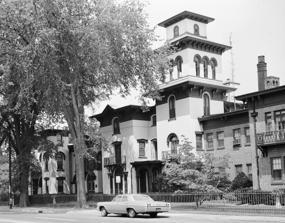
Building: Armsmear
Country: United States of America
Year built: 1856
Historic house in Connecticut, United States United States historic place Samuel Colt Home U.S. National Historic Landmark District Contributing Property U.S. Historic district Contributing property Armsmear Show map of Connecticut Show map of the United States Location 80 Wethersfield Avenue, Hartford, Connecticut Coordinates 41°45′13.89″N 72°40′29.03″W / 41.7538583°N 72.6747306°W / 41.7538583; -72.6747306 Built 1855 Architectural style Italianate Part of Coltsville Historic District ( #66000802 ) South Green Historic District ( ID02001453 ) Significant dates Added to NRHP November 13, 1966 Designated NHLDCP November 13, 1966 Designated CP November 17, 1977 Armsmear ("meadow of arms"), also known as the Samuel Colt Home , is a historic house located at 80 Wethersfield Avenue in Hartford, Connecticut . It was the family home of firearm manufacturer Samuel Colt .  Armsmear was listed as a National Historic Landmark in 1976; this designation was expanded in 2008 to form the Coltsville Historic District , a National Historic Landmark District . History Armsmear in January 2025 Armsmear was planned for Colt's 1856 marriage to Elizabeth Hart Jarvis and constructed in 1856 to designs by an unknown architect, possibly local architect Octavius Jordan or factory engineer H. A. G. Pomeroy, on grounds overlooking the recently completed Colt Armory .  It was described by a contemporary thus: "an Italian villa in stone, massive, noble, refined, yet not carrying out any decided principle of architecture, it is like its originator, bold and unusual in its combinations." It features a low-pitched roof, heavy bracketed cornice, round-arched doors and windows, iron balconies, Italianate tower and details, and Turkish domes and pinnacles. The Colts occupied Armsmear in 1857 and promptly began to develop its gardens. Landscape architects Cleveland and Copeland provided the plans. Unusual, glass-domed conservatories, inspired by London's Crystal Palace , were added in 1861–1862. Ultimately the estate contained some 2,600 feet (790 m) of greenhouses, as well as ponds, fountains, and a deer park. The house and manicured grounds were the primary residence of Samuel Colt and his family. The Colts entertained lavishly at the estate, holding large parties that were the highlight of the Hartford society season.  Samuel Colt lived in Armsmear for approximately 5 years from 1857 until his death in 1862. He was buried on the grounds of Armsmear near the graves of Sam and Elizabeth's young children, amidst a copse of weeping willows known as the 'Grove of Graves.' Following her husband's death, Elizabeth Hart Colt and her son Caldwell Hart Colt lived together in the large home for several decades. In 1894, Elizabeth had Samuel Colt and four of their children buried at Armsmear reinterred to Cedar Hill Cemetery . After Elizabeth Colt died in 1905, the house was converted to a home for Episcopal women (in 1911) under the terms of her will. The residential community to this day is administrated by the Colt Trust. She also gave 140 acres (57 ha) of Armsmear's grounds to create Hartford's Colt Park . The city has subsequently replaced the greenhouse, garden, and ponds with ball fields and a skating rink. References